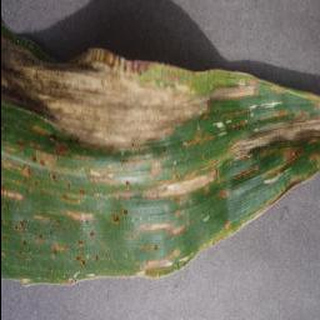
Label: corn_cercospora_leaf_spot